Kuching

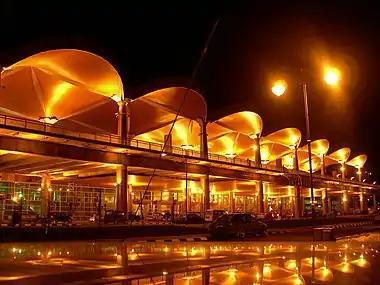
Kuching International Airport at night.

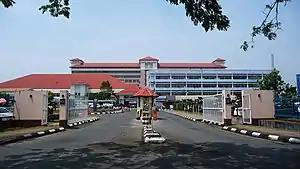
The Sarawak General Hospital.

Kuching's roads, thoroughfares and motorways are overseen by one of the two local councils, the DBKU (Dewan Bandaraya Kuching Utara) and MBKS (Majlis Bandaraya Kuching Selatan), or the state's Public Works Department. Roads overseen by the latter department are generally state roads or federal roads.